Isle of Arran

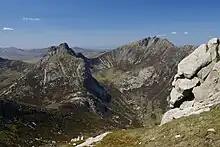
Cìr Mhòr and Caisteal Abhail seen from North Goatfell

The island lies in the Firth of Clyde between Ayr and Ardrossan, and Kintyre. The profile of the north Arran hills as seen from the Ayrshire coast is referred to as the "Sleeping Warrior", due to its resemblance to a resting human figure. The highest of these hills is Goat Fell at . There are three other Corbetts, all in the north east: Caisteal Abhail, Cìr Mhòr and Beinn Tarsuinn. Beinn Bharrain is the highest peak in the north west at .